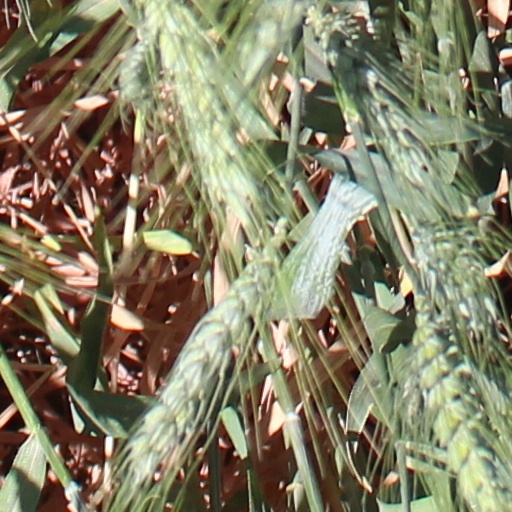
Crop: wheat